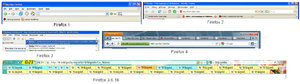
Copie d'écrans de Firefox 1 à 4.
Cet article présente les notes des versions de Mozilla Firefox de la version 3 à la version stable actuelle, ainsi que les projets futurs.